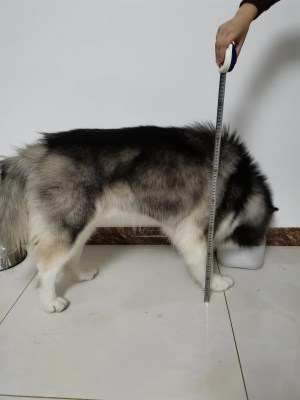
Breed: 1324-n000004-malamute